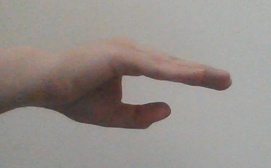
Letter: jeem